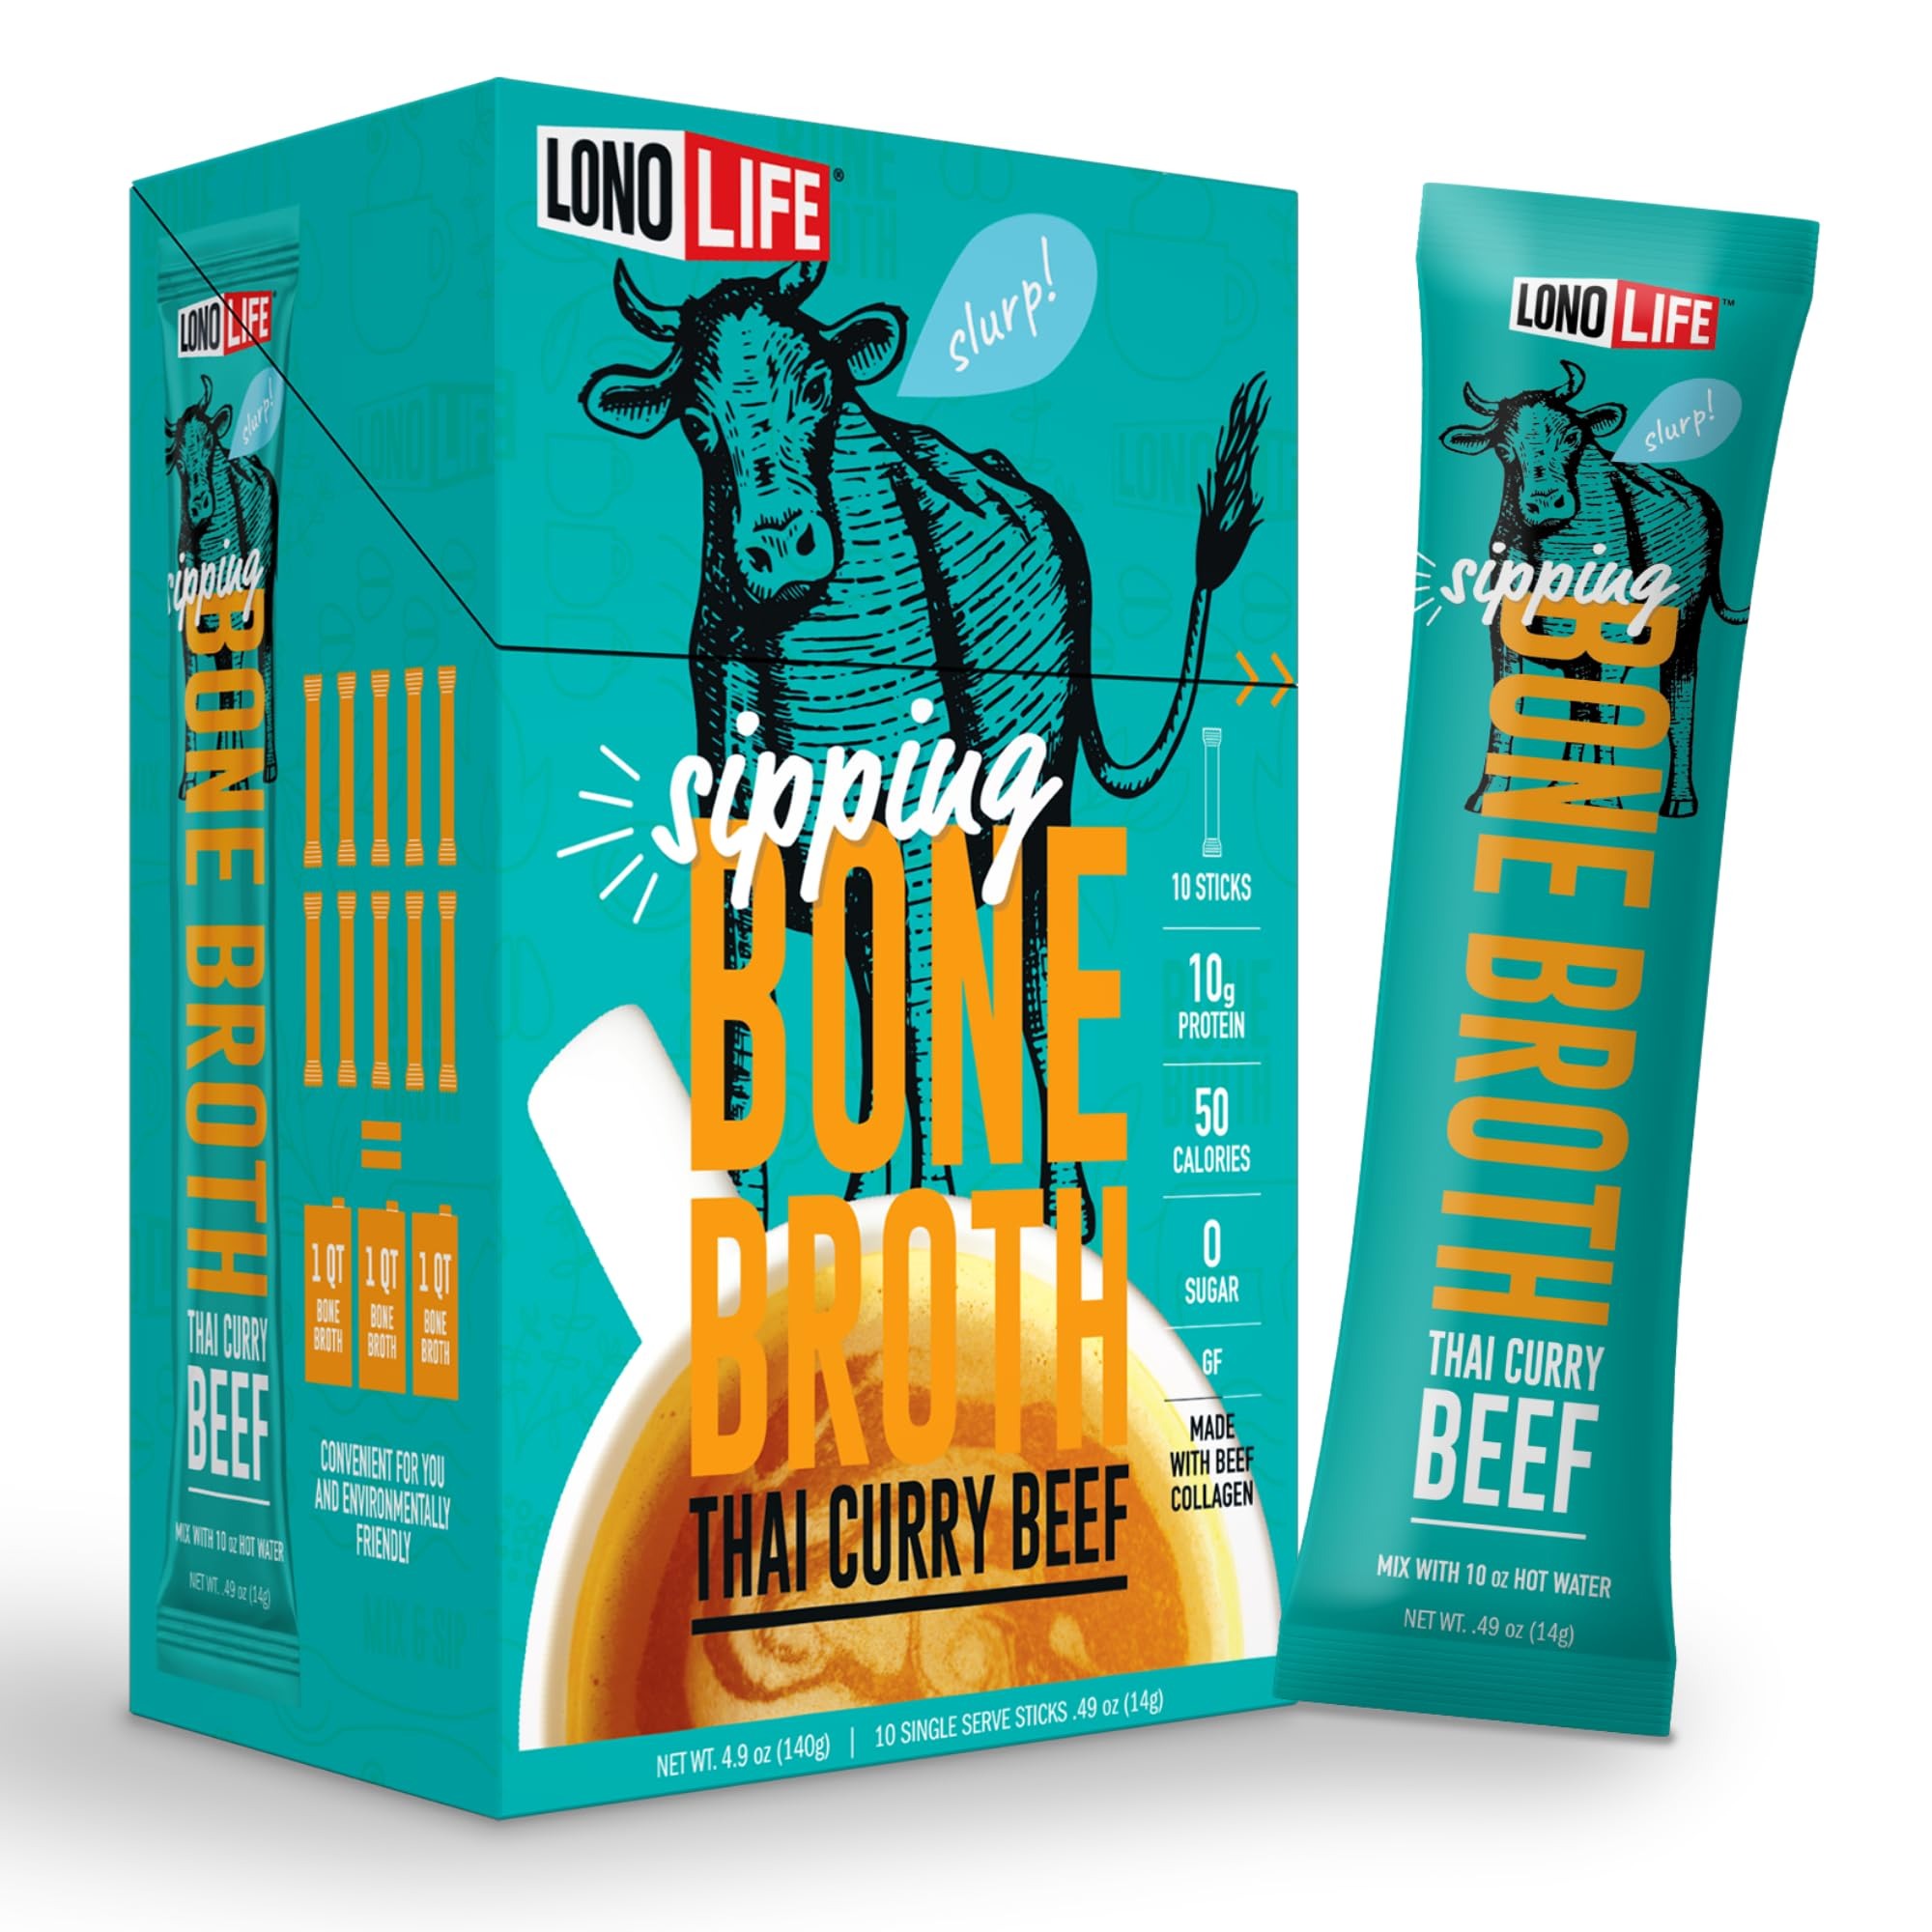
Item Name: LonoLife Thai Curry Beef Bone Broth Powder Mix | Grass-Fed, 10g Protein | Collagen-Rich, Keto & Paleo Friendly | Natural Ingredients | 10 Portable Stick Pack Servings
Bullet Point 1: DIGESTION & METABOLISM - Fuel your digestive system and metabolism with our bone broth organic blend. Enhance gut health, increase muscle mass, and crush hunger, making it an ideal choice for those on the go.
Bullet Point 2: REFUEL ON THE GO - Experience convenience with our keto-friendly bone broth. Whether at home, the office, gym, or on the road, this sipping bone broth provides a quick, fulfilling option for refueling your body.
Product Description: We make our broth the old-fashioned way. LonoLife’s Beef Bone Broth Stick Packets feature all the benefits and great taste of slow-cooked natural beef broth. They are made from grass-fed, pasture-raised cattle, fresh veggies, and a blend of savory herbs, spices, and seasonings. You don’t have to worry about any artificial colors, sweeteners, preservatives, or flavors. These packets are great companions for paleo and keto diets. Each serving also packs 10 grams of collagen-rich protein. It provides an excellent source of nutrients and essential amino acids to help fortify your joints, bones, skin, hair, nails, and more. Give your digestive system and metabolism a boost! Our broth can help repair gut lining, increase muscle mass, and crush hunger. They’re also easy to make. Just add the broth powder to hot water and stir well. These portable, single-serve stick packs are fast, fulfilling, and keep you fueled when you’re crunched for time - at home, at the office, at the gym, or on the road. LonoLife creates healthy broth soup snacks that are convenient for busy, active, and healthy lifestyles.
Value: 10.0
Unit: Count

Price: 19.88